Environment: real
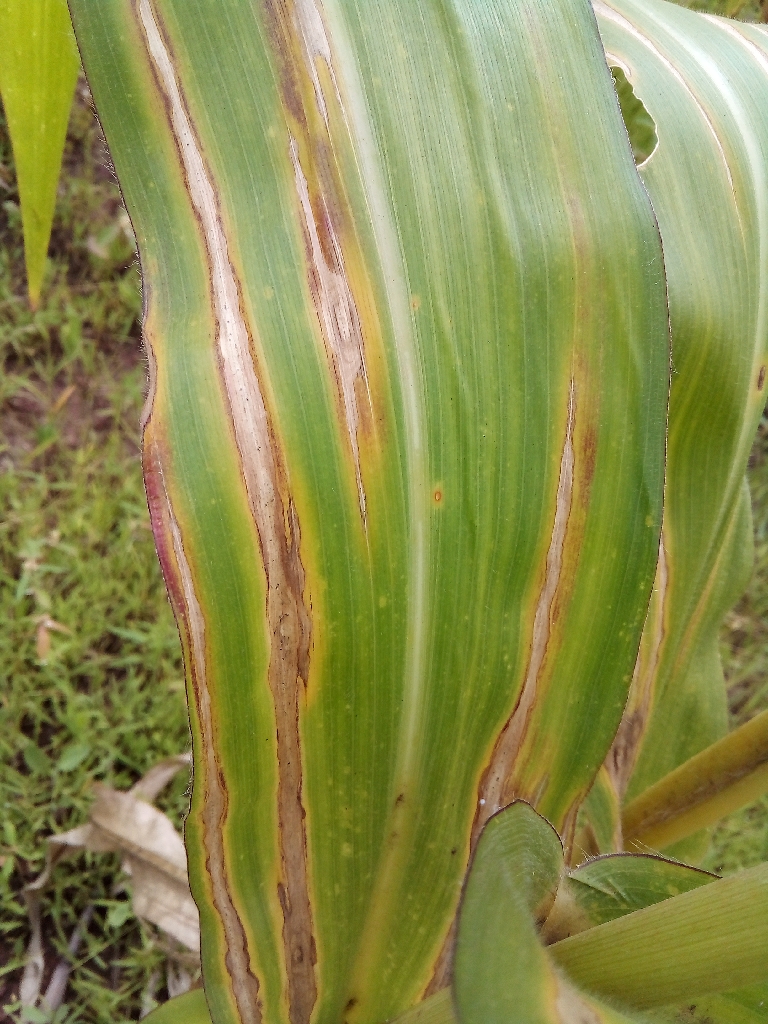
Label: northern_corn_leaf_blight